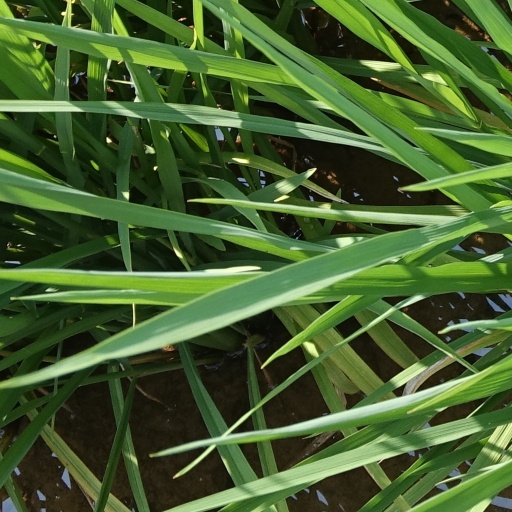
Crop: rice